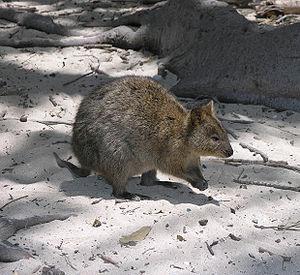
Rottnest Island est une île australienne située à neuf milles nautiques de la côte de l'Australie-Occidentale, près de Fremantle et de Perth.